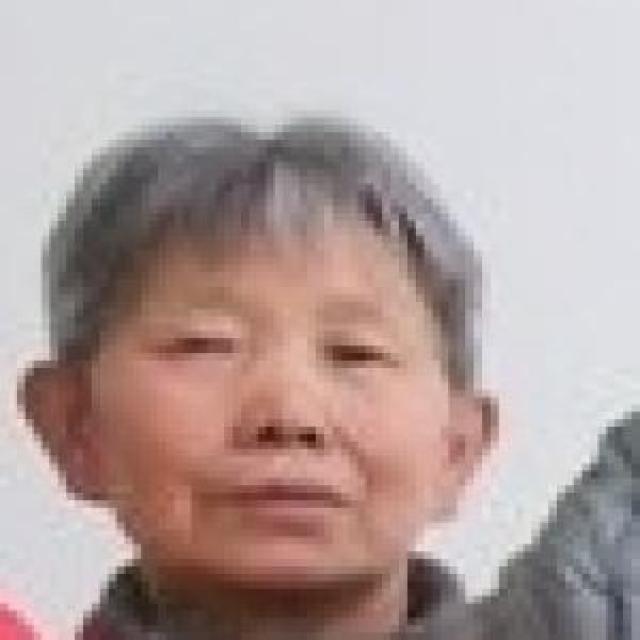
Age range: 65+